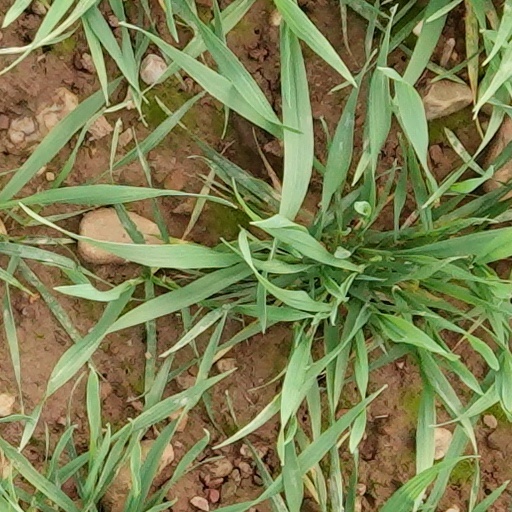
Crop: wheat